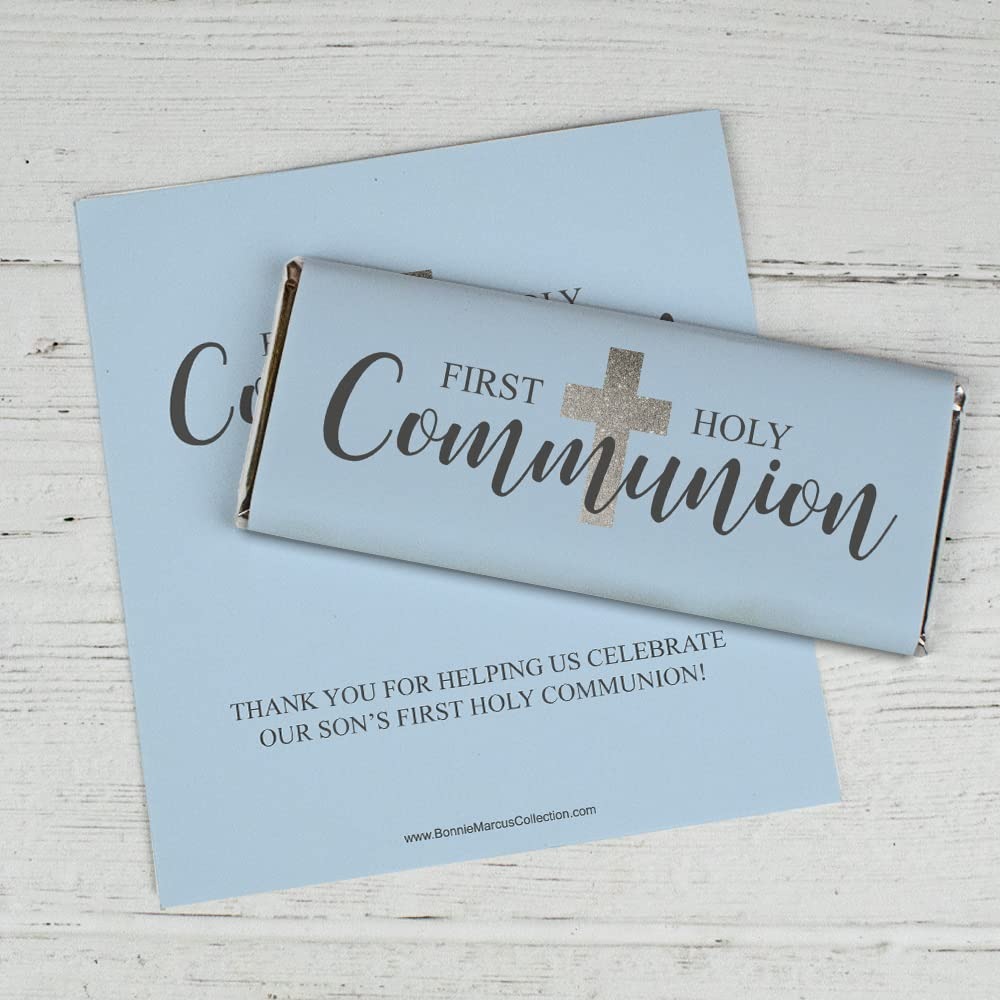
Item Name: 24ct Boy First Communion Favors Wrappers for Chocolate Bars Party Supplies (24 Pack)
Product Description: Candy favors are a perfect addition to your first holy communion candy buffet or favor bags for guests. Your friends and party guests will love this sweet little treat after cake, games, and celebrating! Check out all of the custom and bulk designs by Just Candy
Value: 24.0
Unit: Count

Price: 24.99